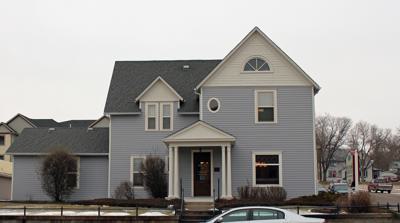
Building: Horner–Hyde House
Country: United States of America
Year built: 1889
Historic house in South Dakota, United States United States historic place Horner–Hyde House U.S. National Register of Historic Places Show map of South Dakota Show map of the United States Location 100 W. Capitol Ave., Pierre, South Dakota Coordinates 44°22′10″N 100°21′5″W / 44.36944°N 100.35139°W / 44.36944; -100.35139 Area less than one acre Built 1889 ( 1889 ) Architectural style Queen Anne NRHP reference No. 88002836 Added to NRHP December 20, 1988 The Horner–Hyde House is a historic house located at 100 W. Capitol Ave. in Pierre , South Dakota . Henry Horner started building the house in 1889 and continued adding to it until 1913. The Queen Anne house features shingle siding in its gables, a cross gabled roof, and a bay window on its east side. While living in the house, Horner was a prominent attorney and real estate dealer who served two terms in the South Dakota Senate . After Horner died in 1930, Charles Lee Hyde bought the house. Hyde came from a family of wealthy real estate developers; in addition to managing the family's land, Hyde served in the South Dakota Senate and House of Representatives and helped lead local youth groups. The house was added to the National Register of Historic Places on December 20, 1988. References